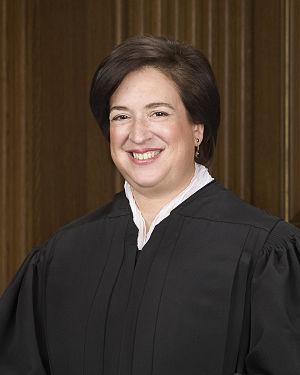
Elena Kagan, née le 28 avril 1960 à Manhattan, est une juriste américaine, adjointe au conseiller juridique de la Maison-Blanche et vice-présidente du Conseil de politique intérieure de 1995 à 1999, sous la présidence de Bill Clinton, puis doyenne de la faculté de droit de Harvard entre 2003 et 2009. Elle est la première femme à être nommée Avocat général des États-Unis entre 2009 et 2010 et la quatrième femme à siéger à la Cour suprême des États-Unis où elle a été nommée par le Président Obama le 7 août 2010.